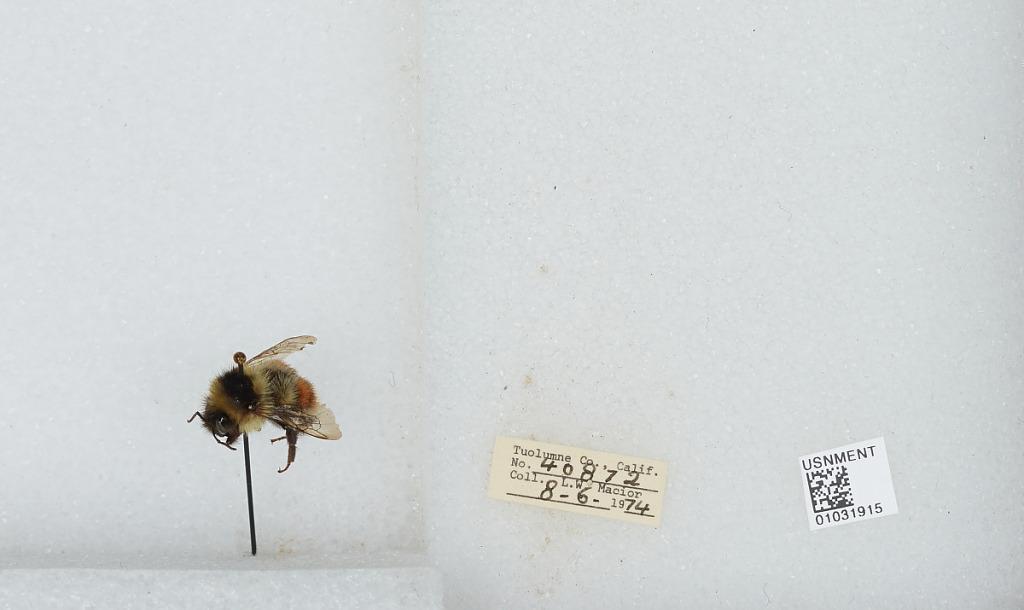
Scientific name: Bombus (Cullumanobombus) rufocinctus Cresson
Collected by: L. Macior
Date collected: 1974-8-6
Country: United States
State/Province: California
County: Tuolumne
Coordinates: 38.02, -119.93